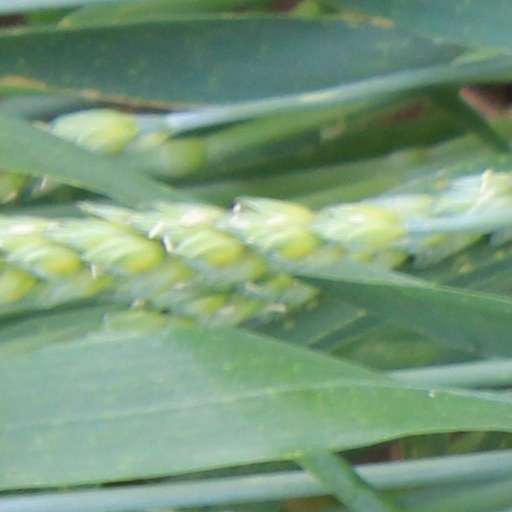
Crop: wheat